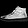
Label: Sneaker